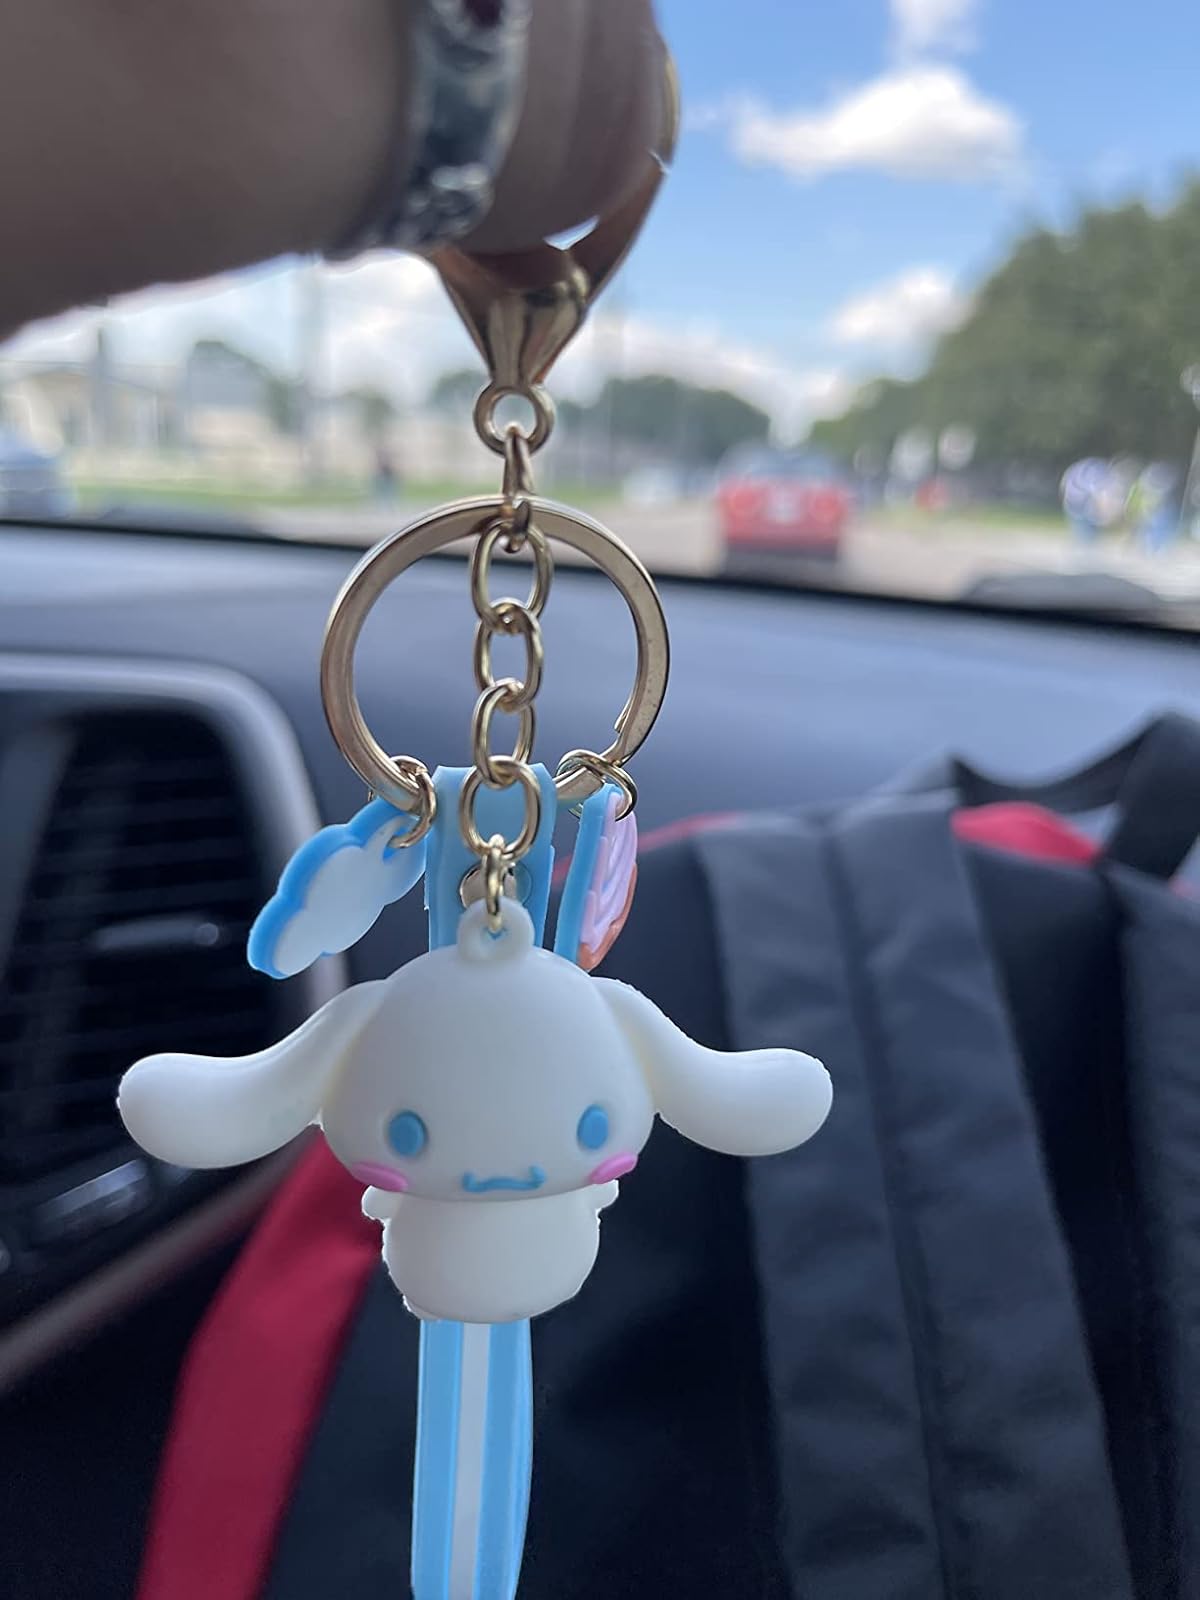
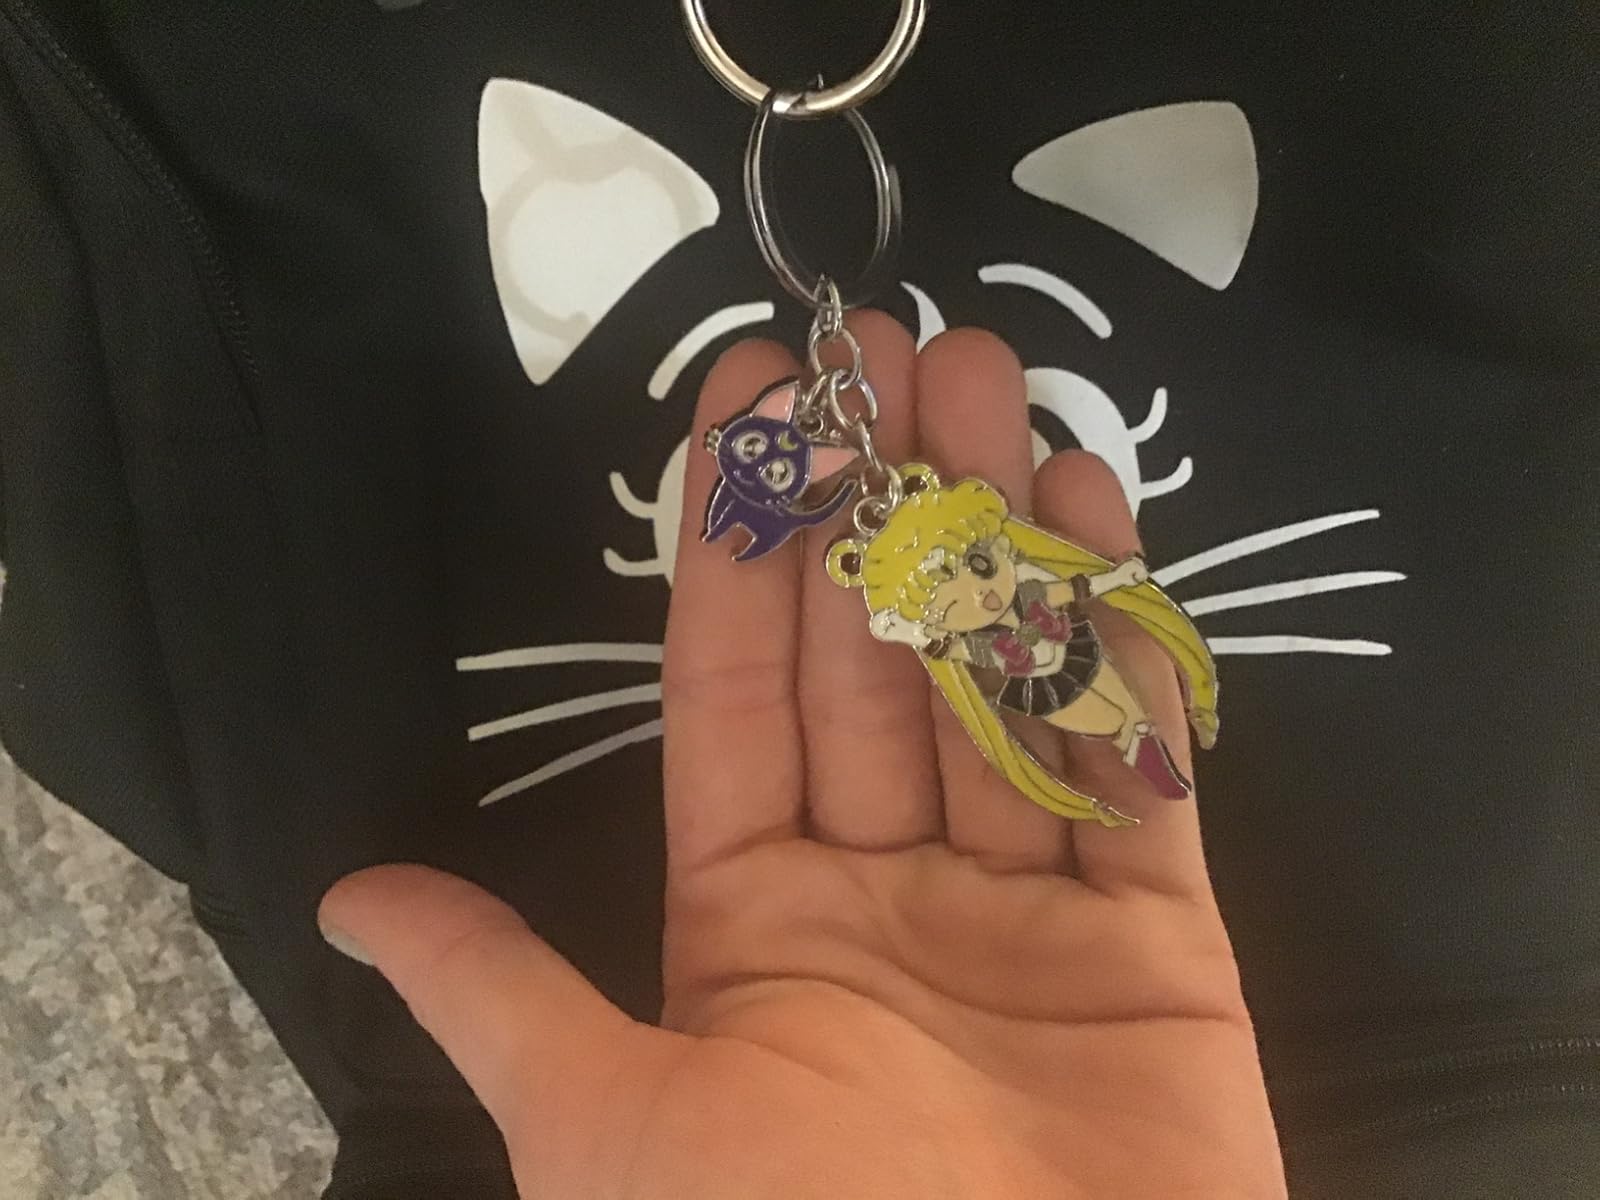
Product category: accessories_keychain
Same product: no